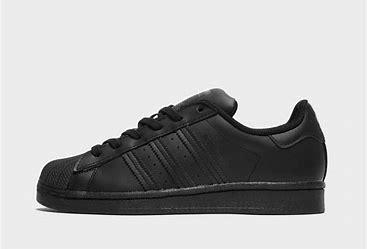
Brand: Adidas
Model: Superstar